Anton Heyboer

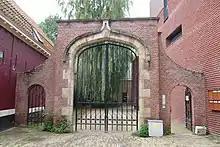
Old gate of the St. Elisabeth Gasthuis - the path leads to the Zonnesteeg, where Anton first lived with Elsa and Josef Santen

In 1948 he moved in with his friend Nol van Gilst who was living in a rundown on the Zonnesteeg 2a (since demolished) in Haarlem. Van Gilst gave him a small shoe leather press, with which Anton began to make etchings. In 1949 Nol moved out and Anton remained. First the painter Josef Santen moved in, and later the woman who became his first wife, Elsa Wijnands, who also brought six cats. In 1949 Anton held his first exhibition together with the painter Jan Kagie in "Het Luifeltje", and he was seen from that moment as a true artist by the city of Haarlem and became eligible for the SBBK subsidy from 1950 to 1958. His parents divorced that year and in the spring of 1950 Anton married Elsa (Puk). His witnesses were Henri Frédéric Boot and Josef Santen. This first marriage was Anton's initial attempt at free love and it added too much stress. Anton's mental state deteriorated in the course of that autumn and in the winter he was first hospitalized in the hospital behind his house to convalesce, though he later felt he needed psychoanalysis.